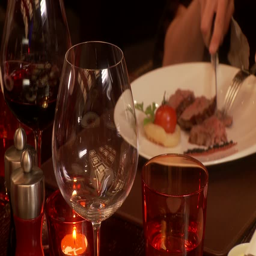
pouring wine into a glass